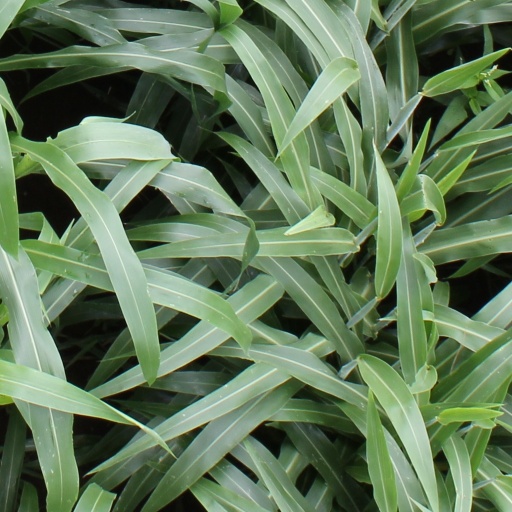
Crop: sorghum